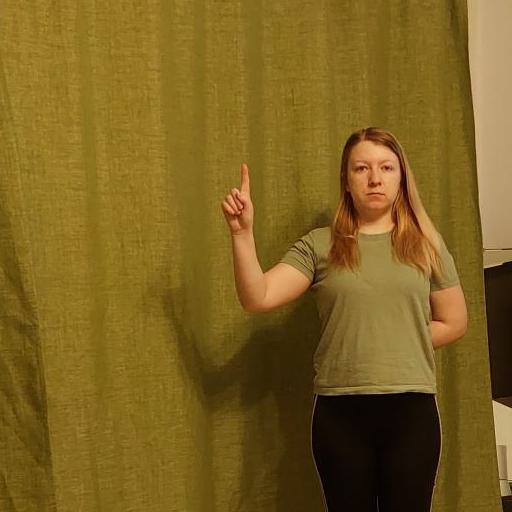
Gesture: one